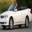
Label: automobile